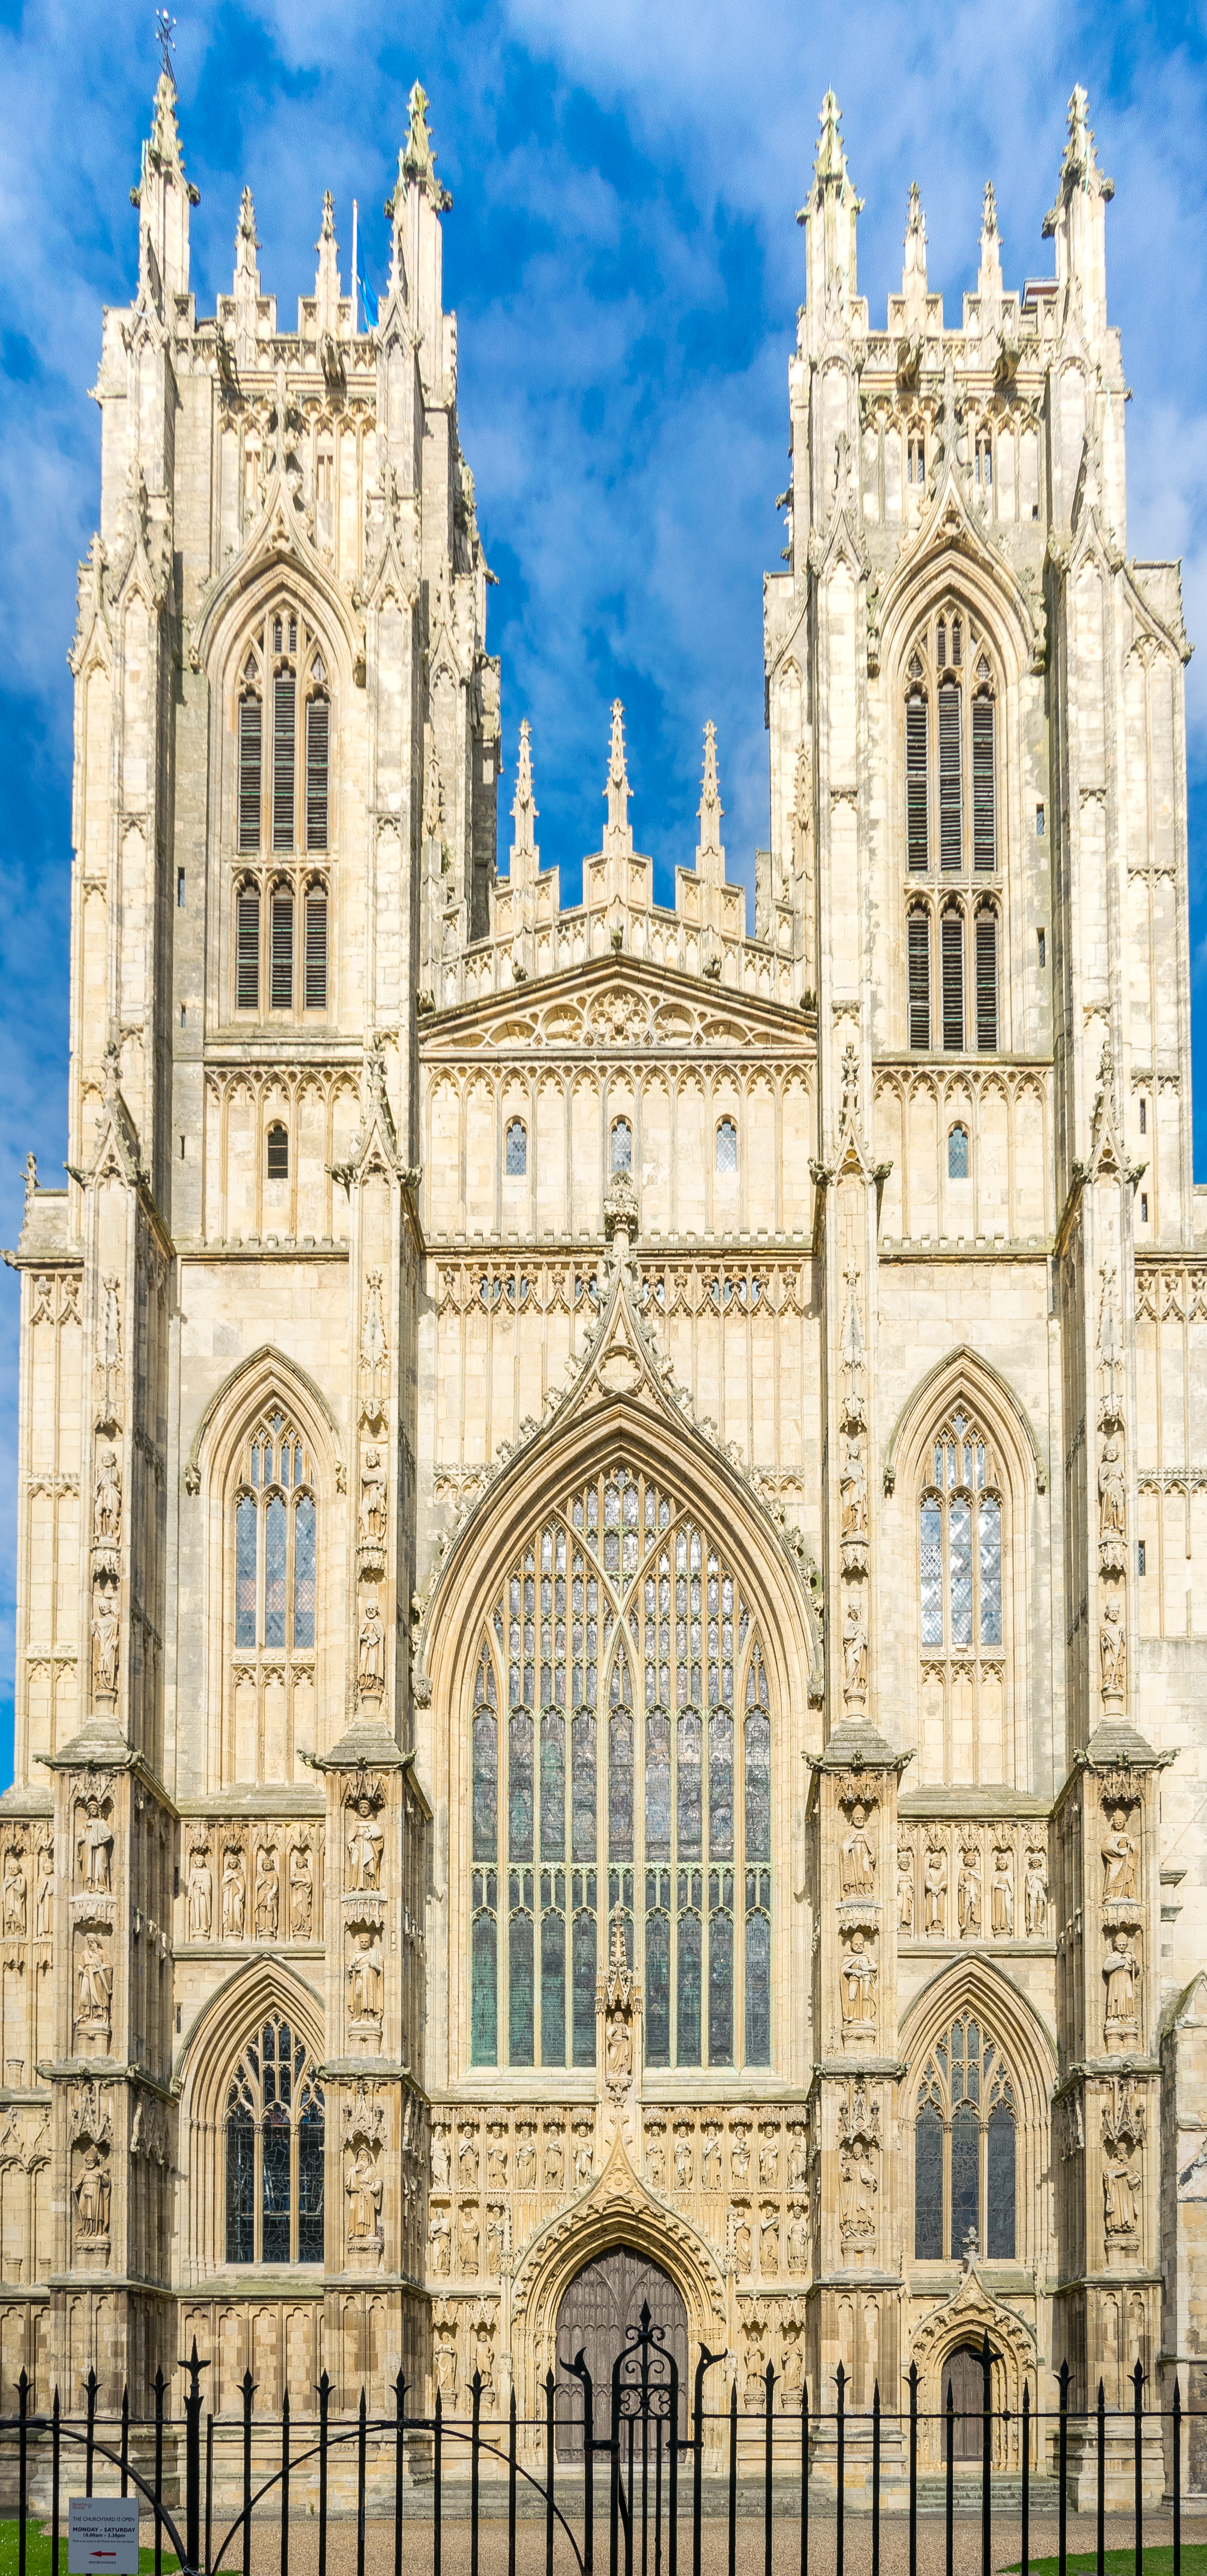
architecture, building, facade, church, cathedral, gothic, place of worship, medieval architecture, riding, yorkshire, minster, beverley, basilica, east, perpendicular, gothic architecture, classical architecture, byzantine architecture